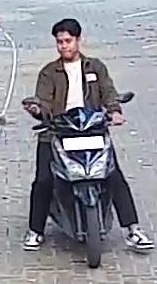
person-with-helmet: 0
person-without-helmet: 1